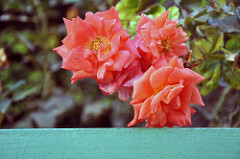
Flower: rose